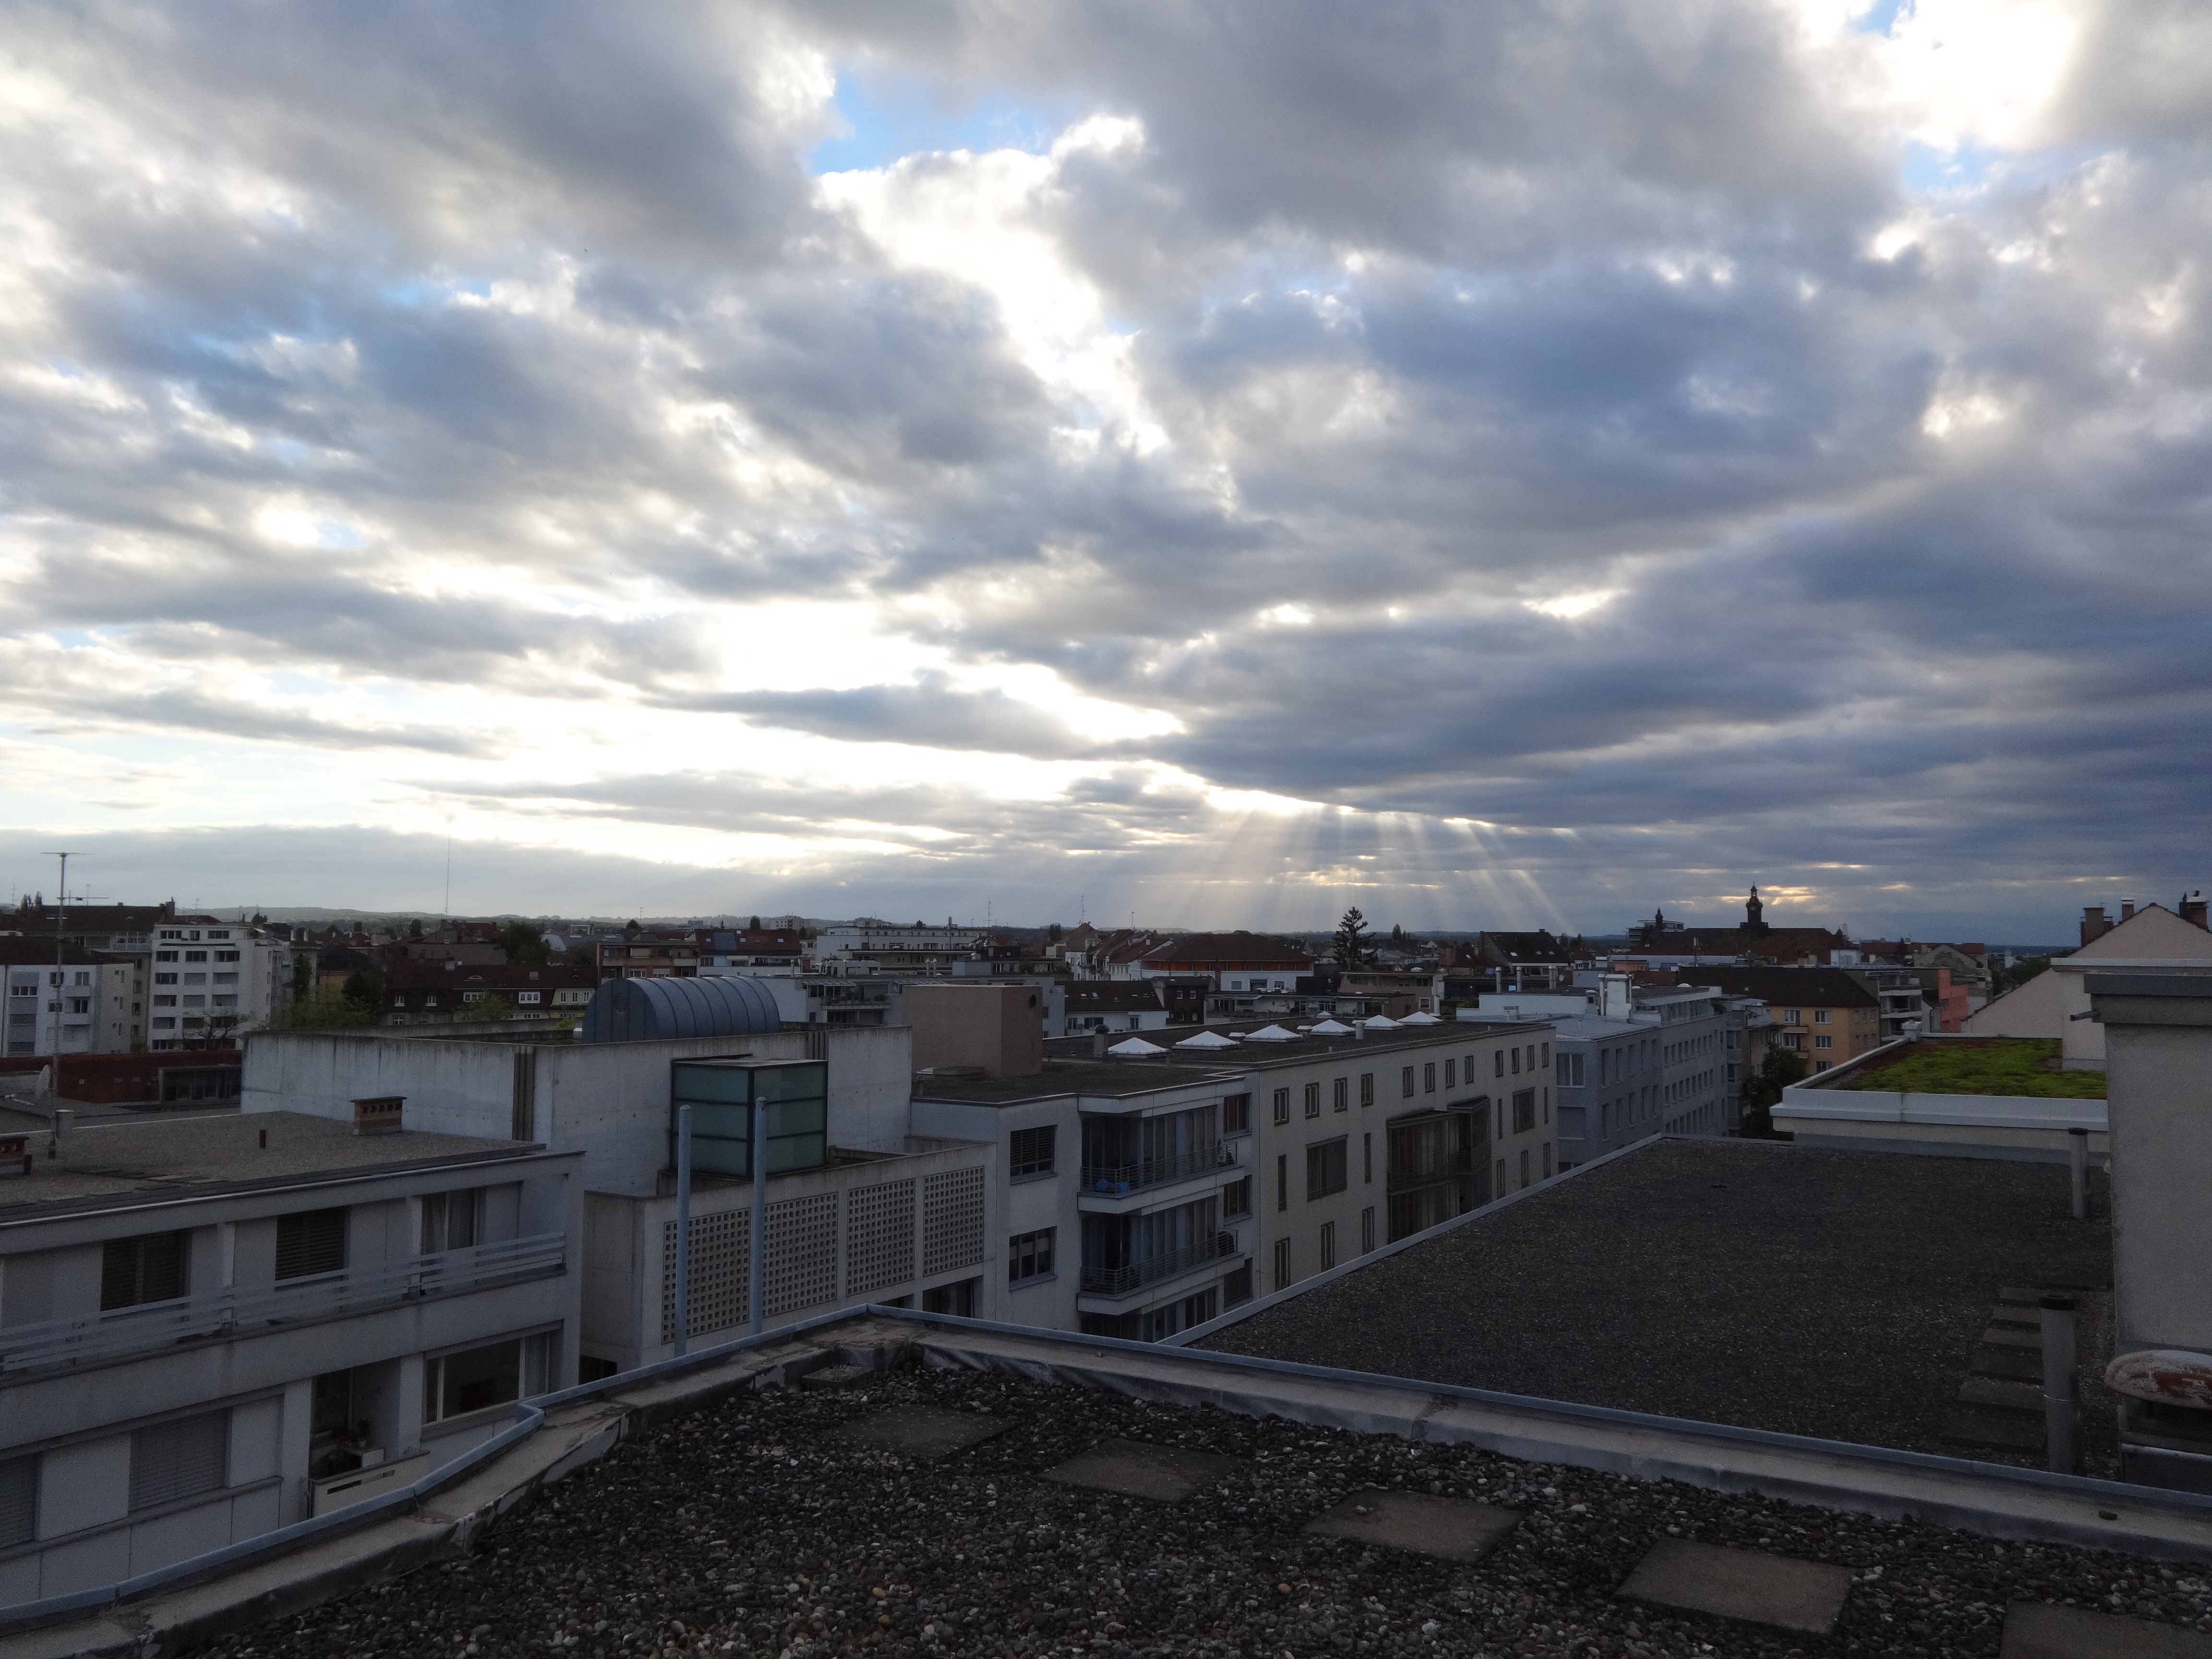
horizon, cloud, sky, view, city, cityscape, stadium, clouds, residential area